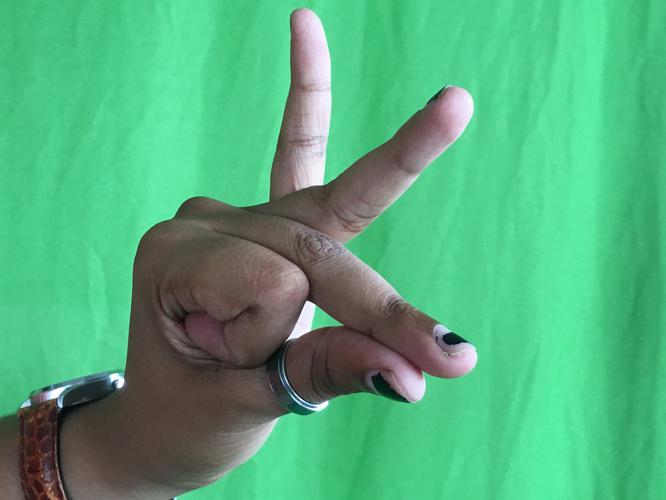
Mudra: Bramaram
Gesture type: single_hand